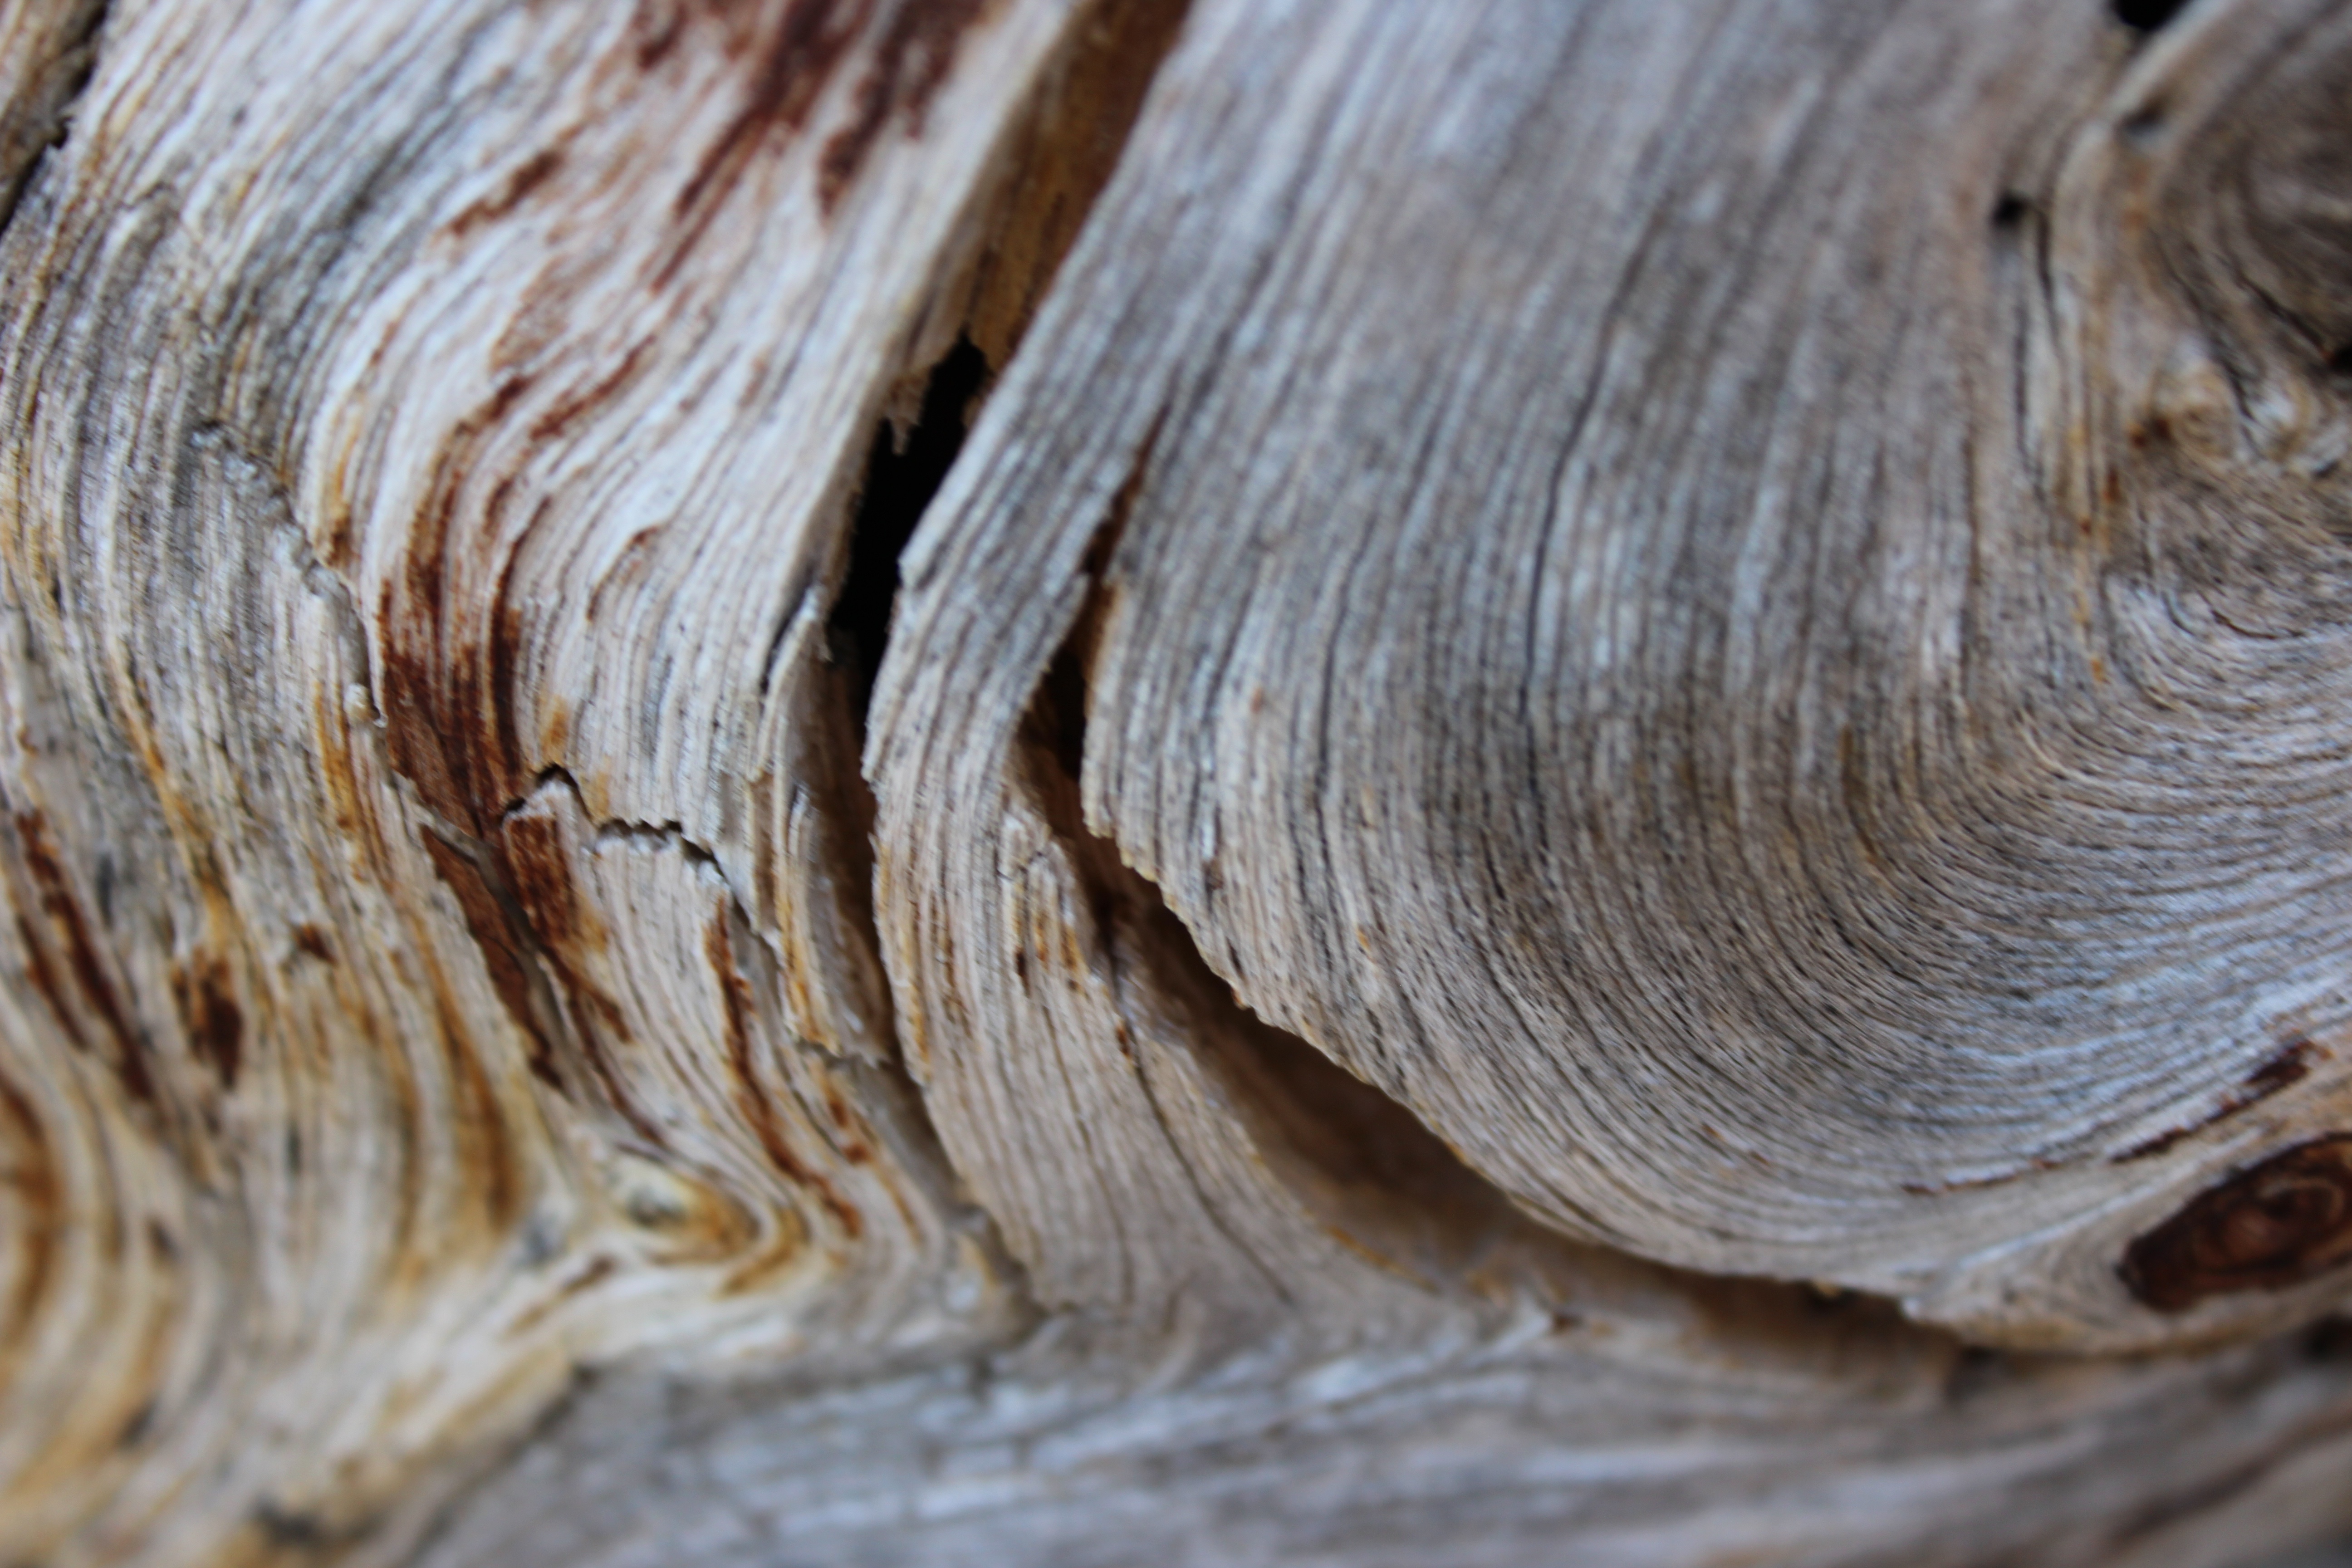
tree, plant, wood, leaf, trunk, food, produce, lumber, close up, coconut, tree stump, macro photography, flowering plant, grass family, plant stem, woody plant, land plant, medicinal mushroom